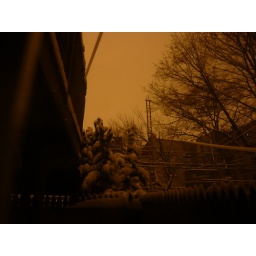
A collection of our time in NYC so farView out the kitchen window out of the lonely snowstorm of 09